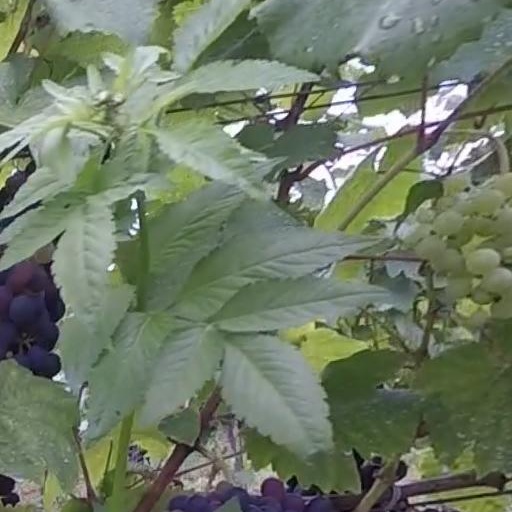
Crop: grape